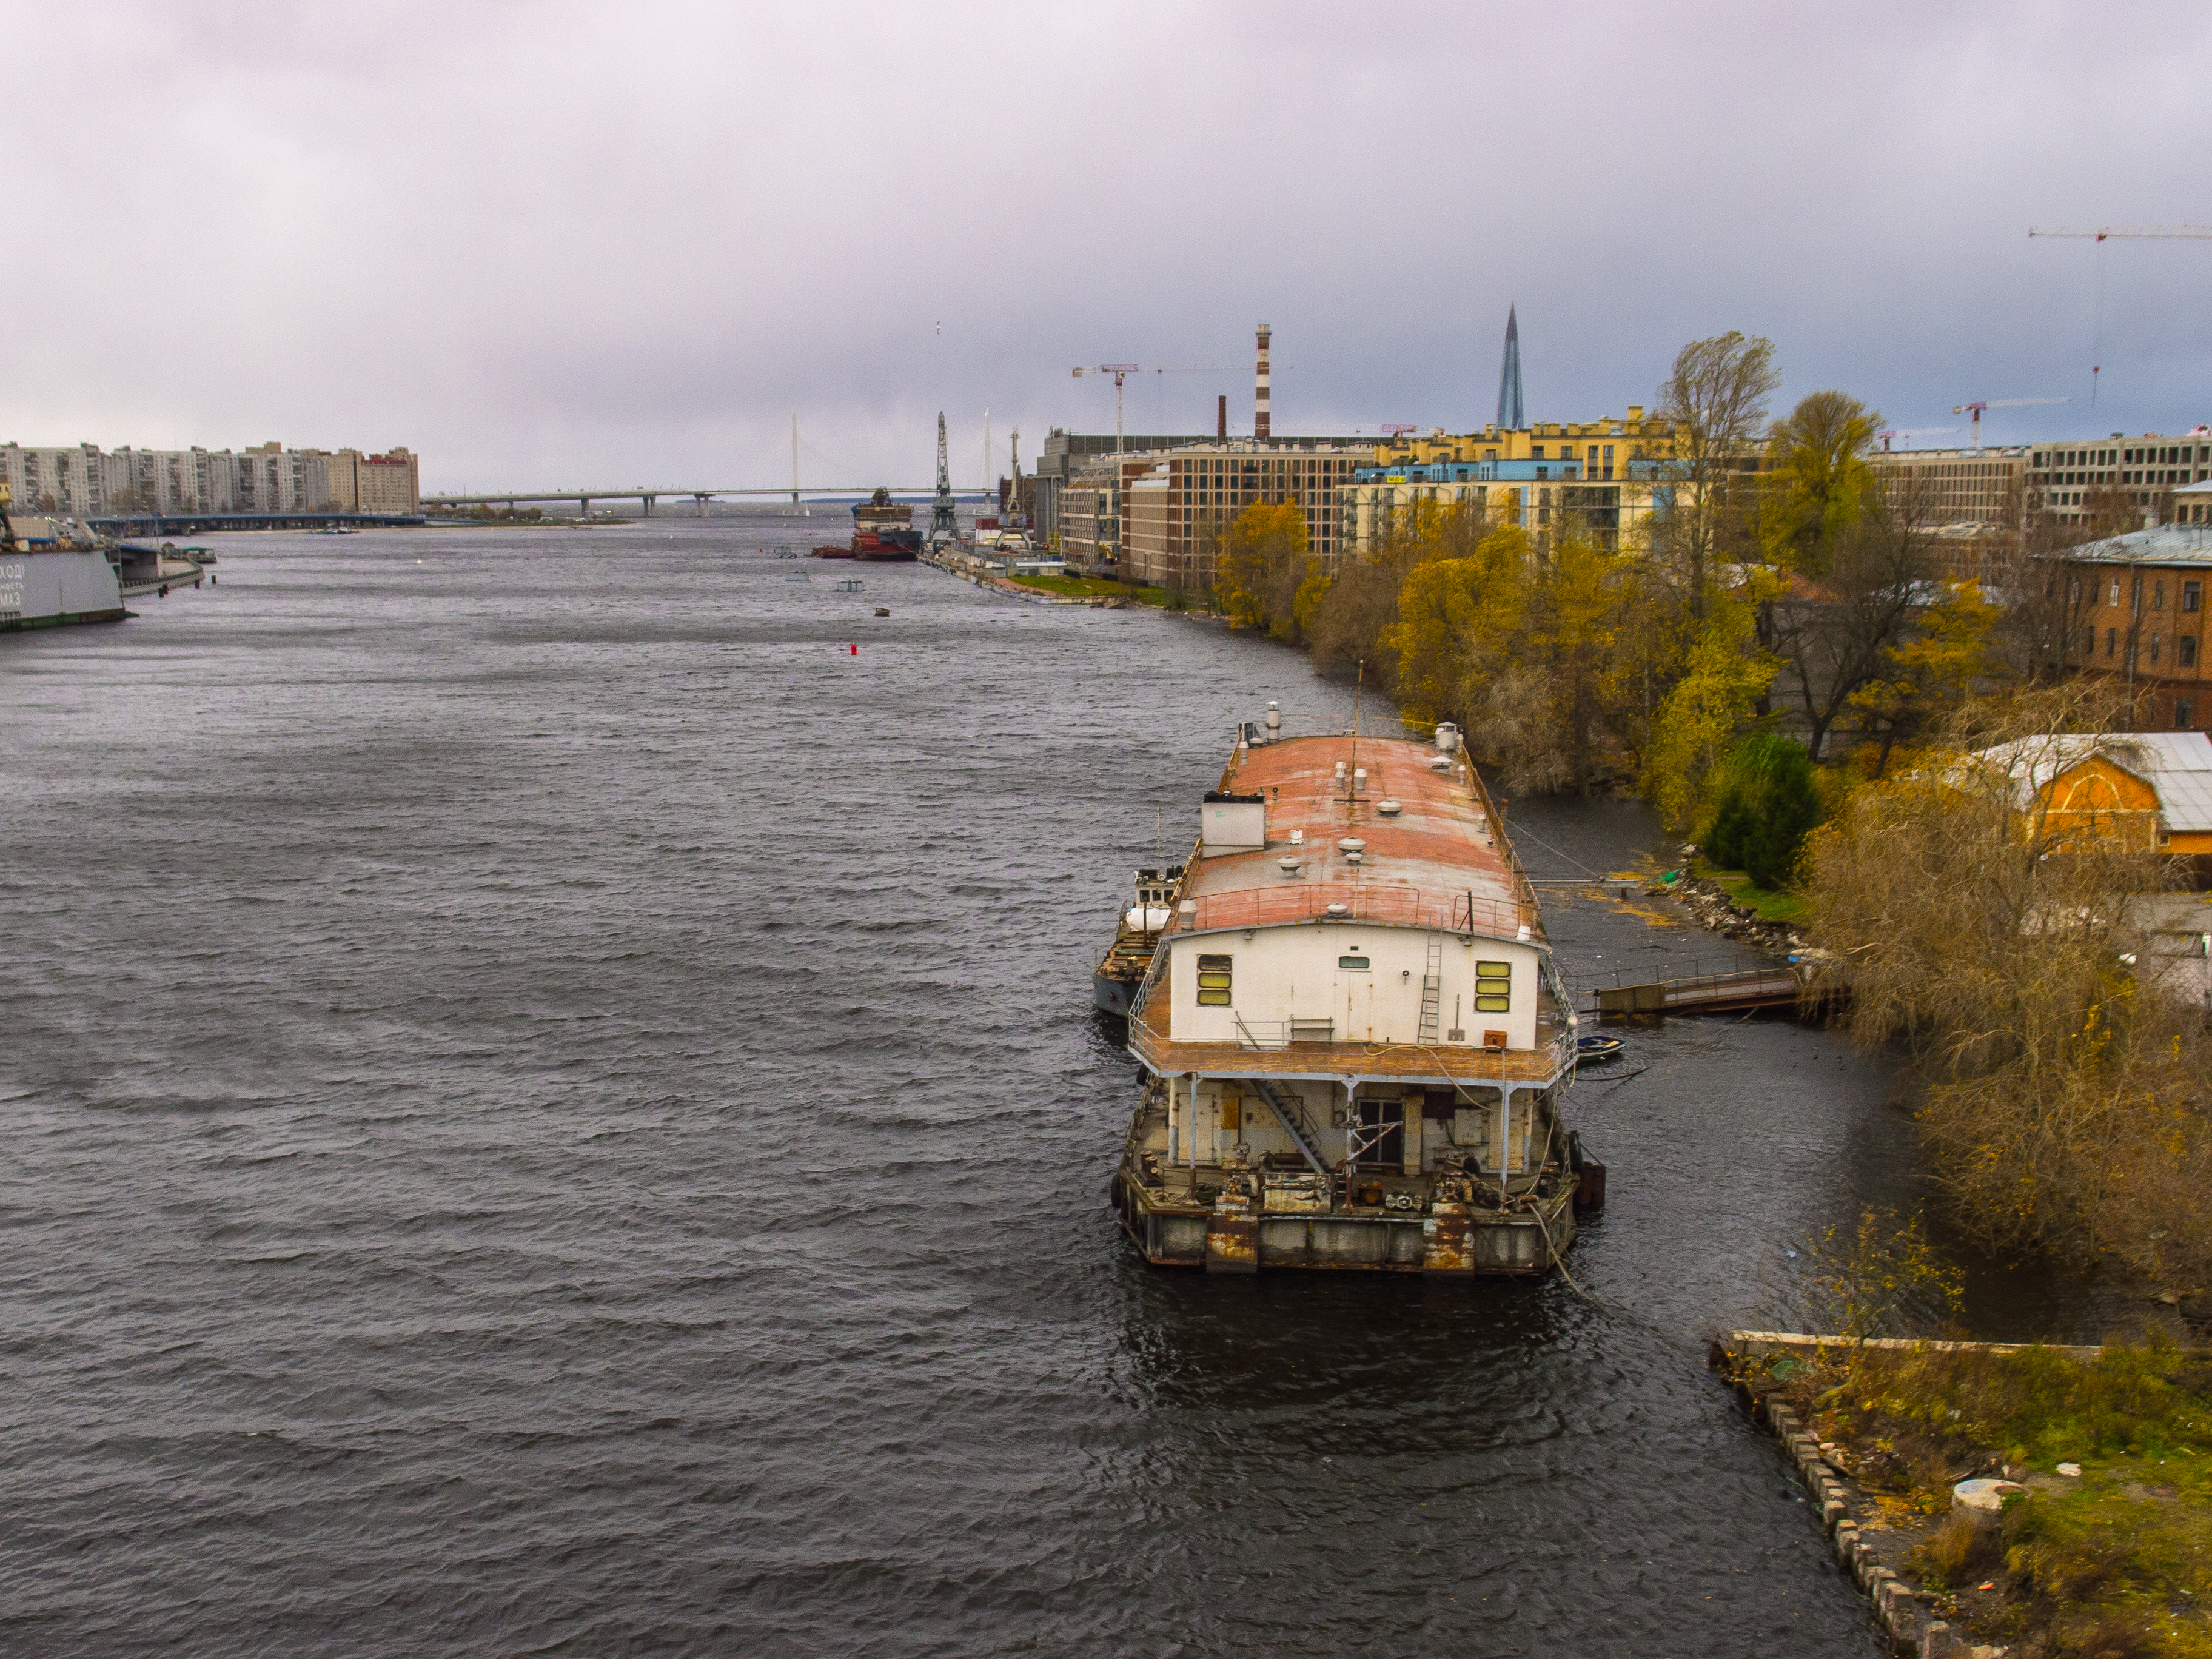
images, water, sky, cloud, water resources, plant, boat, watercraft, vehicle, watercourse, bank, lake, waterway, asphalt, ship, tree, water transportation, city, channel, landscape, naval architecture, road surface, canal, machine, freight transport, dock, bridge, reflection, port, harbor, horizon, road, transport, river, levee